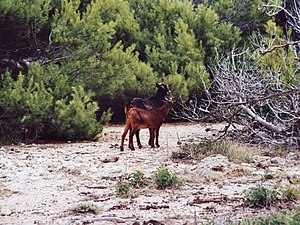
Mallorca / Geografi / Flora og Fauna
Vilde geder ved Cala es Matzoc
Mallorca er en ø i gruppen Balearerne, som er en del af Spanien. Øen ligger i det vestlige Middelhav, ca. 170 km fra Barcelona på fastlandet.